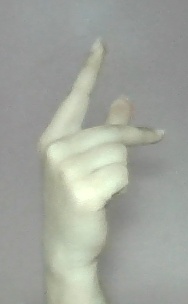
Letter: dha